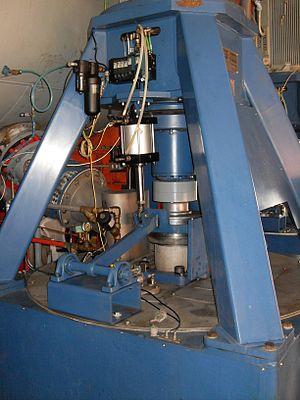
Centrifugeuse discontinue dans une sucrerie